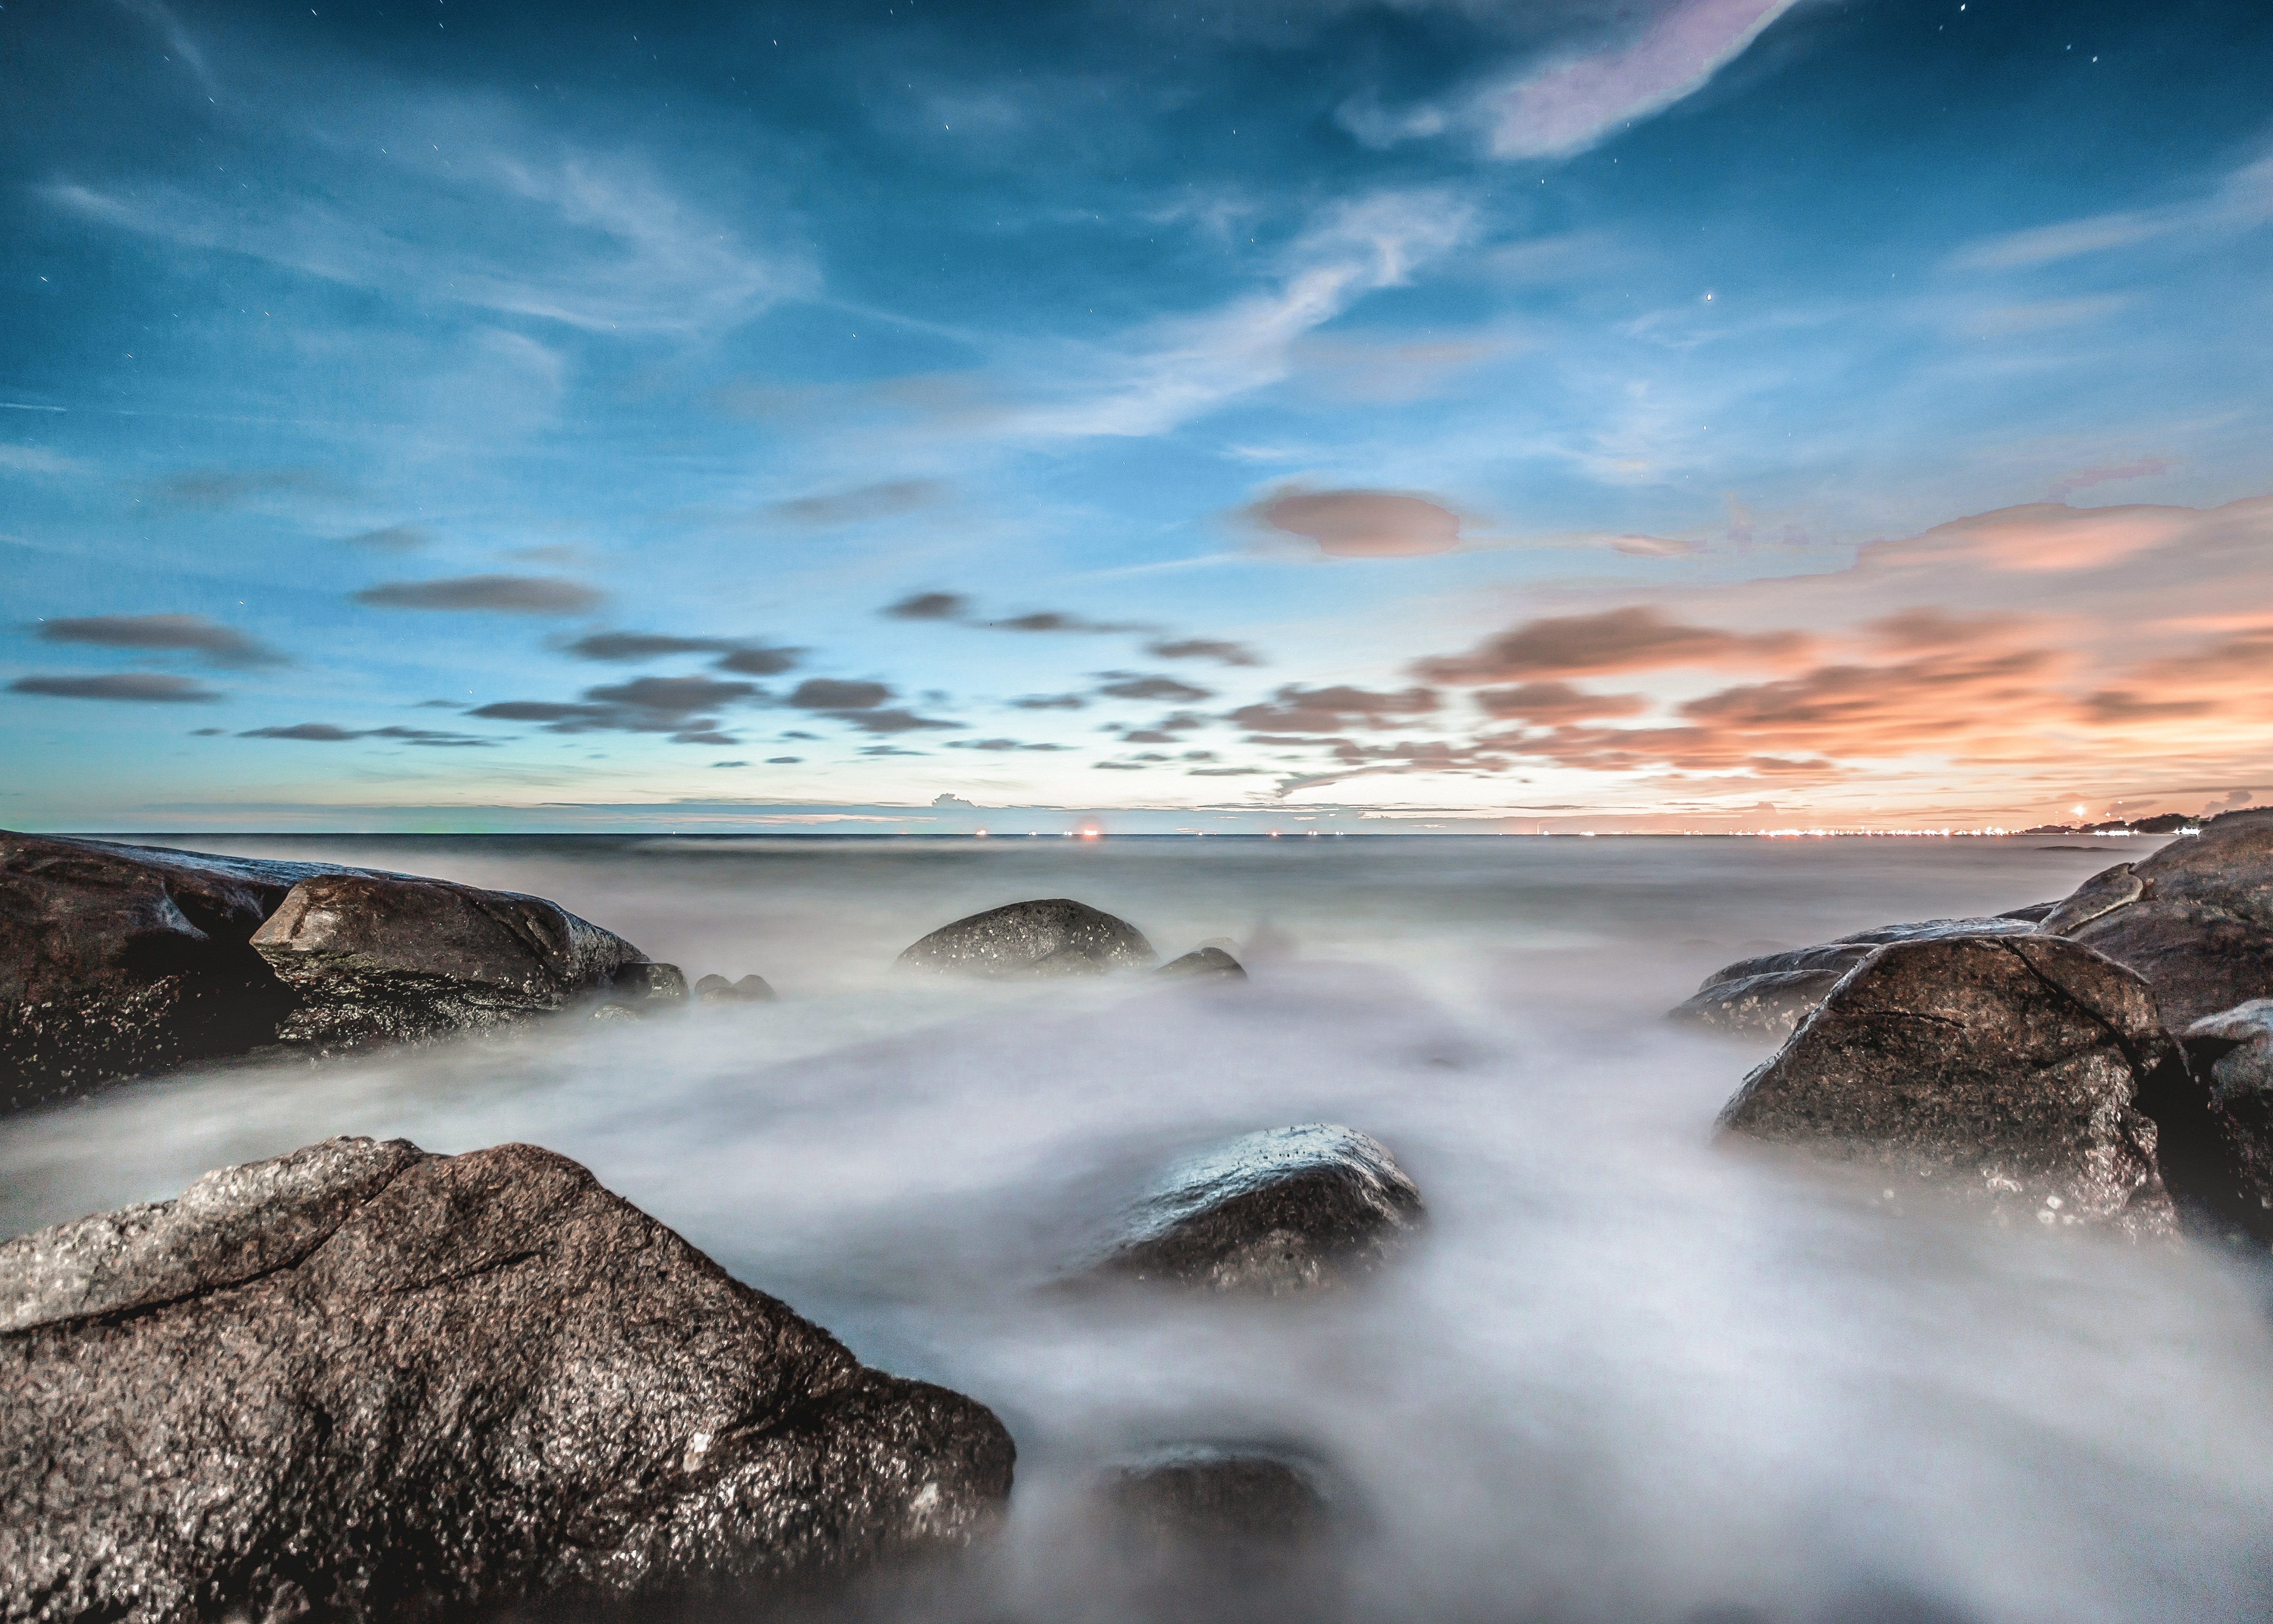
beach, landscape, sea, coast, water, nature, rock, ocean, horizon, cloud, sky, fog, sunrise, sunset, sunlight, morning, shore, wave, dawn, foggy, dusk, reflection, material, long exposure, body of water, rocks, meteorological phenomenon, atmospheric phenomenon, wind wave